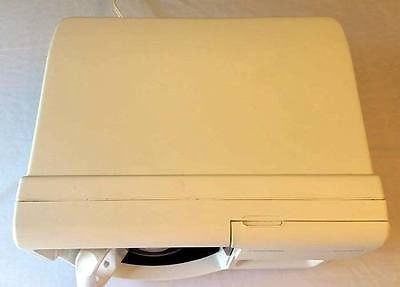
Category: coffee maker